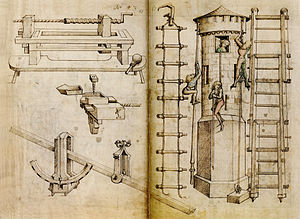
Skruetrækker
Hausbuch Wolfegg 53v 53v1 Drehbank Waage Steiggeräte
En skruetrækker er et enkelt stykke værktøj som ved sin specielt udformede ende er i stand til at fastskrue og løsne skruer. Tidligere også kaldt skruensier, skruekniv, -mejsel eller -udtrækker.